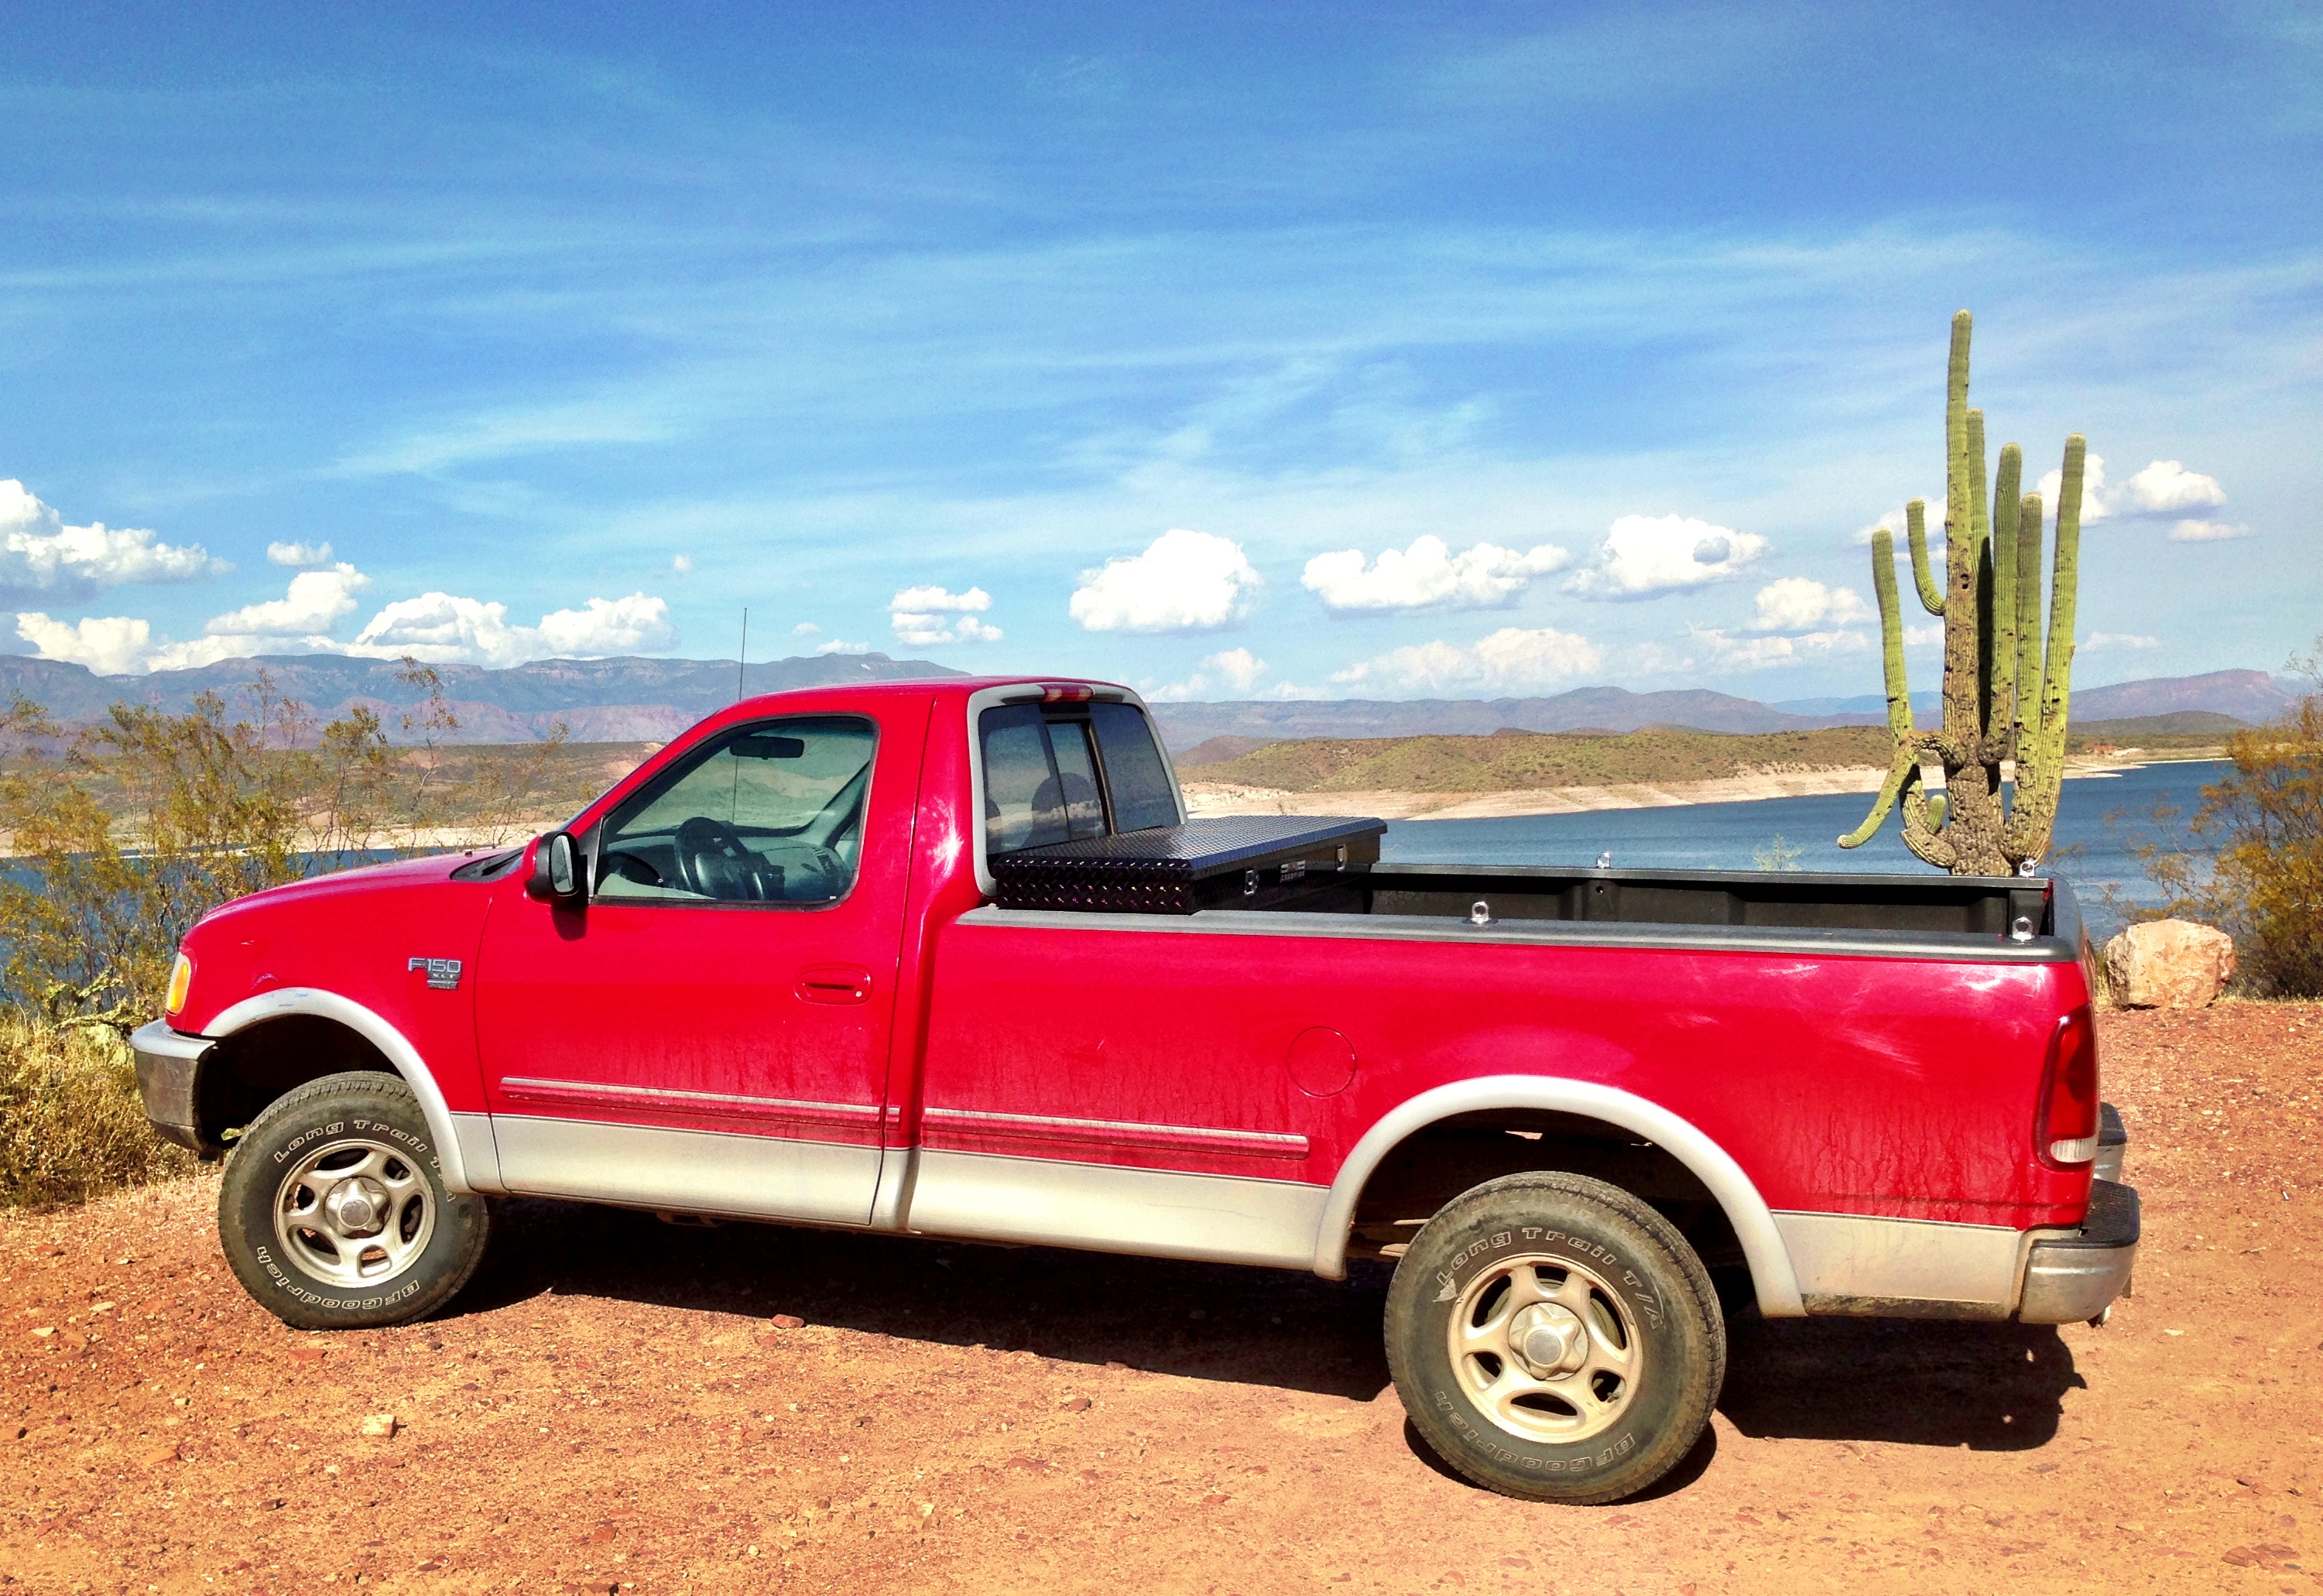
cactus, car, truck, vehicle, ford, ute, commercial vehicle, pickup truck, land vehicle, automobile make, automotive exterior, truck bed part